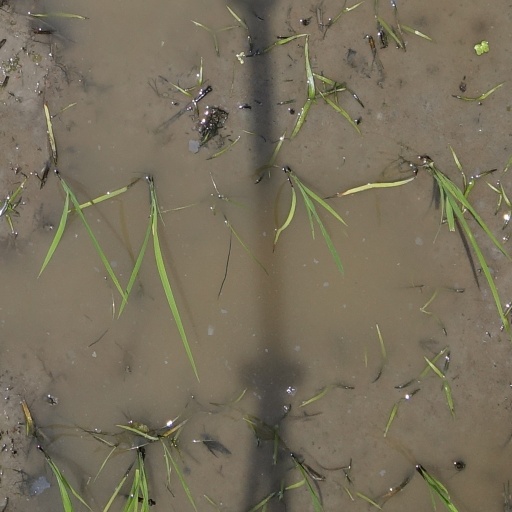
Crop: rice